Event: Nepal Earthquake
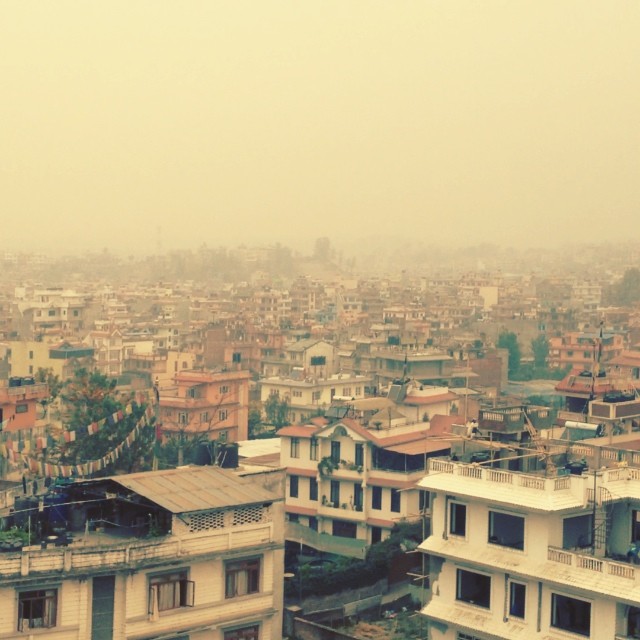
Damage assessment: no_damage